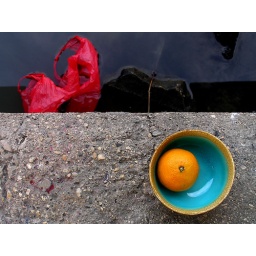
...ripe fruit in a bowl and discarded trash caught in the brook.